Dave Dickerson

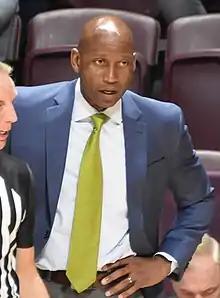

Dave Dickerson Jr. (born March 29, 1967) is an American college basketball coach, currently as an assistant coach at Ohio State. He previously served as the head men's basketball coach at Tulane and USC Upstate.